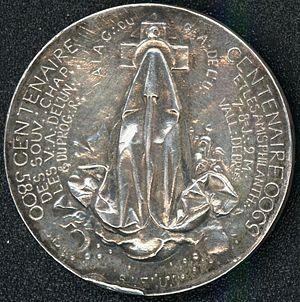
Médaille commémorative du centenaire des Chapitres des Vrais Amis de l'Union et du Progrès Réunis et des Amis Philantropes par Julien Dillens (1900)(revers) Français
Les Vrais Amis de l'union et du progrès réunis est le nom d'une loge maçonnique fondée en 1854, mais prenant rang d'ancienneté en 1782, et qui fait partie du Grand Orient de Belgique.
Julien Dillens est un sculpteur belge né le 8 juin 1849 à Anvers et mort le 24 décembre 1904 à Bruxelles. Lauréat du Prix de Rome en 1887 pour un Chef gaulois fait prisonnier des Romains et auteur, entre autres, du monument à Everard t'Serclaes et de La Porteuse d'eau, il était considéré comme le grand maître de la sculpture belge par ses contemporains. Une importante partie de son œuvre reste visible à travers les rues de Bruxelles. Il fut également enseignant à l'Académie des beaux-arts de Bruxelles où il forma entre autres Eugène de Bremaecker.